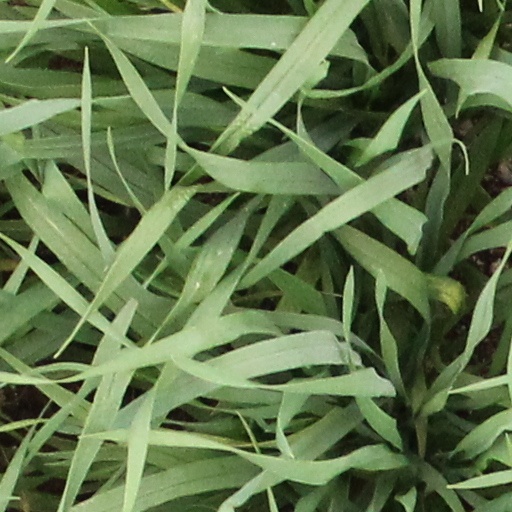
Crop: wheat